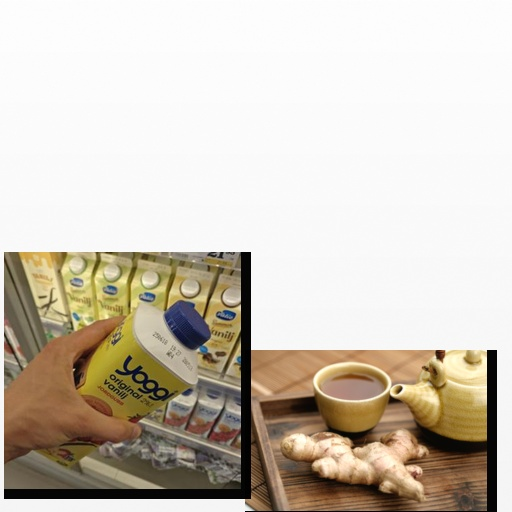
Food items: ginger, strawberry_yoghurt